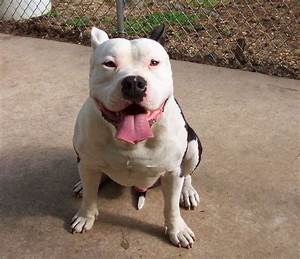
Label: cane